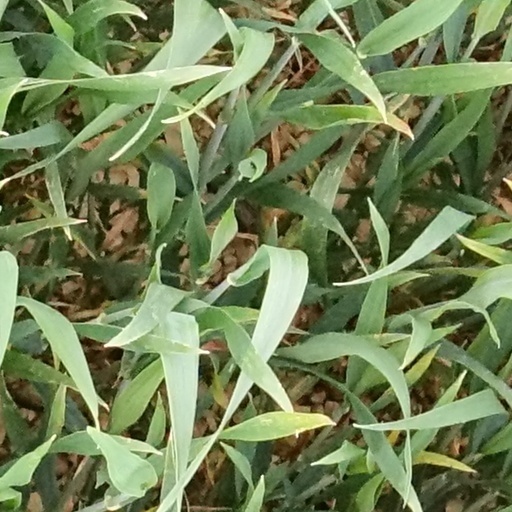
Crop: wheat